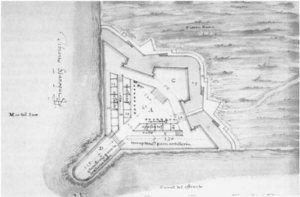
Tiburzio Spannocchi, connu en Espagne sous le nom de Tiburcio Spanoqui, Tiburcio Espanoqui ou Tiburcio Espanochi, est un architecte et ingénieur militaire italien né à Sienne en 1543 et mort à Madrid en 1606.